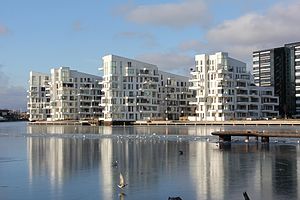
Havneholmen
Havneholmen i København
Havneholmen på Kalvebod Brygge i København. Billedet er taget fra Islands Brygge.
Havneholmen er en halvø på Kalvebod Brygge i Københavns Sydhavn, der huser en række nyere bolig- og erhvervsbyggerier. Halvøen ligger ud for indkøbscentret Fisketorvet, og er forbundet med Islands Brygge via Bryggebroen.